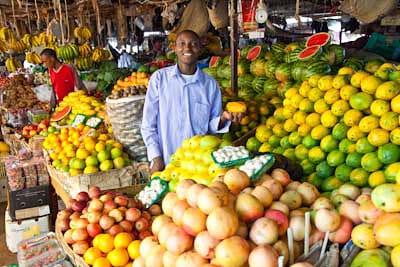
Mwanamume huyu anaonekana ana furaha nyingi usoni. Amesimama katikati ya soko linalouza matunda aina tofauti. Matunda haya yanaonekana kuwa makubwa na yenye ladha tamu.